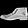
Label: Ankle boot